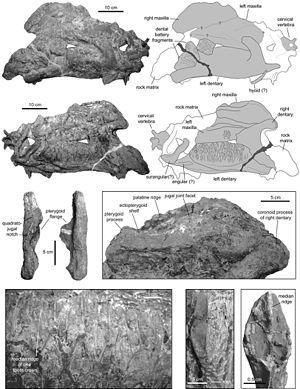
Augustynolophus est un genre éteint de dinosaures herbivores « à bec de canard » du sous-ordre des ornithopodes et de la famille des hadrosauridés. Ses fossiles ont été découverts en Amérique du Nord, dans la formation géologique de Moreno en Californie. Le niveau stratigraphique dans lequel ses fossiles ont été trouvés est daté de la partie terminale du Crétacé supérieur, du Maastrichtien supérieur, juste avant la grande extinction de la fin du Crétacé intervenue il y a environ entre 66 Ma, ce qui en fait un des derniers dinosaures non-aviens ayant existé.